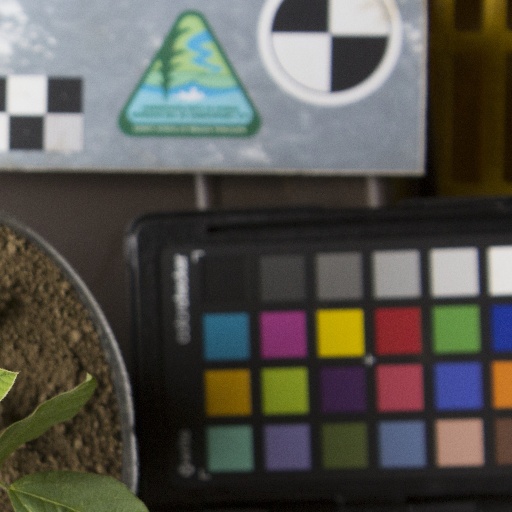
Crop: soybean